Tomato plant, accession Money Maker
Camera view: bottom (45 deg); turntable rotation: 90 degrees
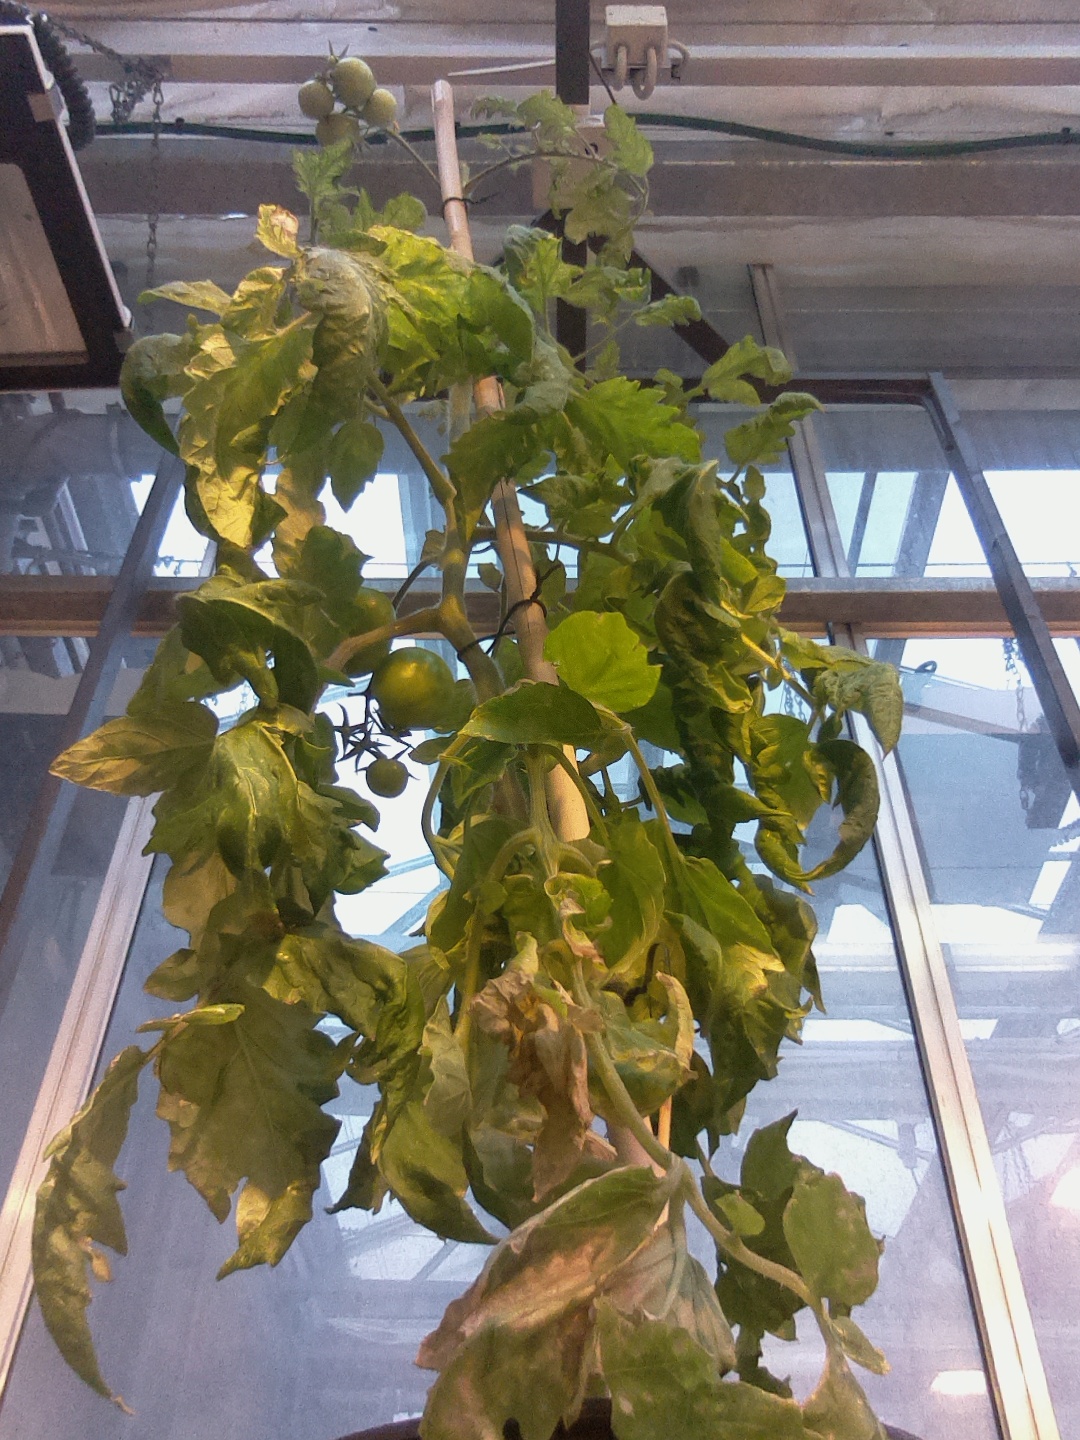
BBCH growth stage 79: 90% -100% of final fruit size